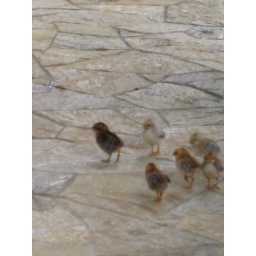
Baby chickens running around by the porch.